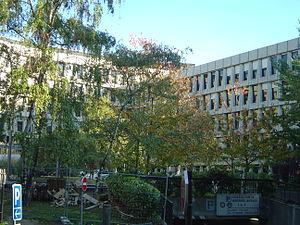
Le Val-de-Grâce est un ancien Hôpital d'instruction des armées français situé dans le 5ᵉ arrondissement de Paris.